The Click Five

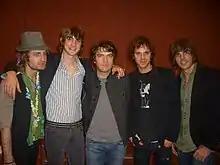
The Click Five in 2008

The Click Five (often abbreviated as TC5) is an American rock band from Boston, Massachusetts. The original members, most of them students at Berklee College of Music, started on January 1, 2004, and played in various local venues. They then quickly got the attention of talent scout Wayne Sharp (who had worked with the power pop group Candy). The Click Five made their first recording, a two-song demo session, in early 2004 after successful local touring. They released their debut studio album "Greetings from Imrie House" in 2005. After vocalist Eric Dill left the group, he was replaced by Kyle Patrick who debuted on their second studio album "Modern Minds and Pastimes" in 2007. Their third studio album, "TCV", was released in Asia in 2010 and to the rest of the world in early 2011. The group broke up in 2013. The band returned in 2025, embarking on the Click 2025 tour and performing at the Playback Music Festival.